Günther Schneider-Siemssen

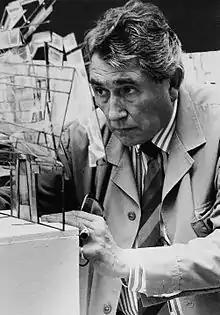
Günther Schneider-Siemssen at work

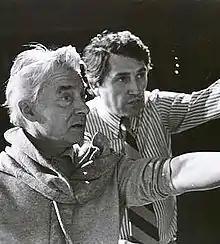
With Herbert von Karajan (left) at a rehearsal

Günther Schneider-Siemssen (7 June 1926 – 2 June 2015) was a German-born Austrian scenic designer, working as the chief designer for all Austrian State Theatres and the Salzburg Festival, where he created 28 productions for Herbert von Karajan and 60 for Otto Schenk. He was a pioneer in using lighting and projections on stage. He designed sets for major international opera houses.